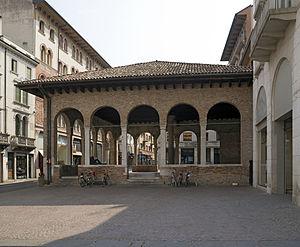
La Loggia dei Cavalierio de Trévise (arrière Italiano: La Loggia dei Cavalieri di Treviso (Dietro)
Trévise est une ville italienne de la province de même nom, en Vénétie.